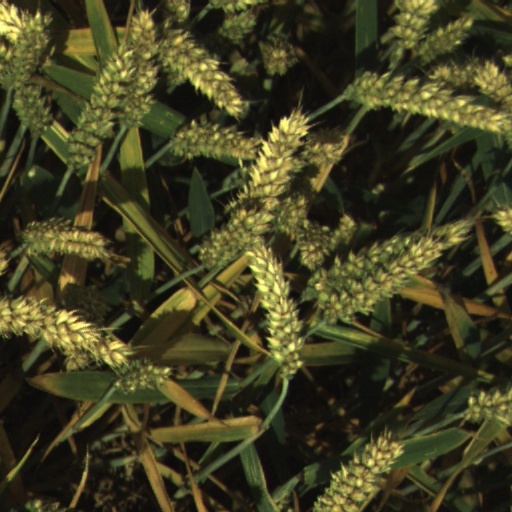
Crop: wheat